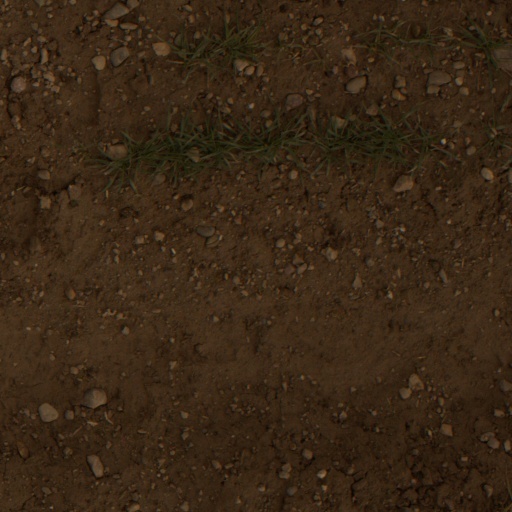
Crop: wheat